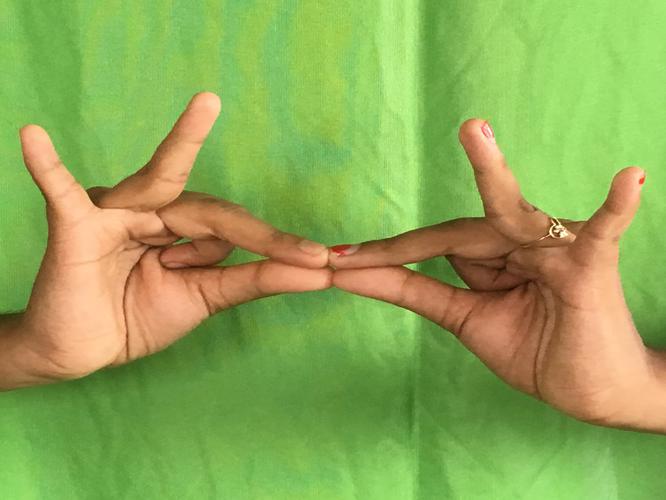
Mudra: Sakata
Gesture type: double_hand